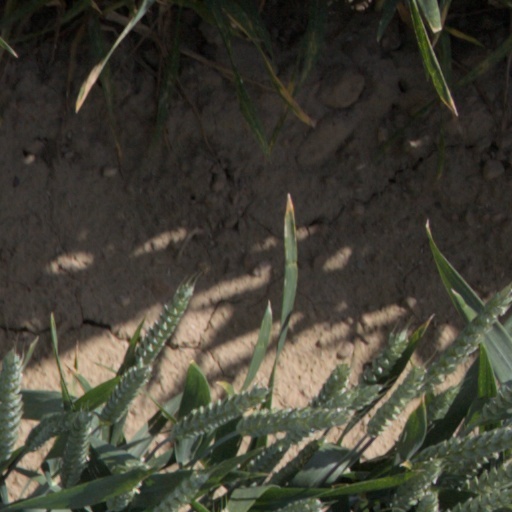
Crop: wheat